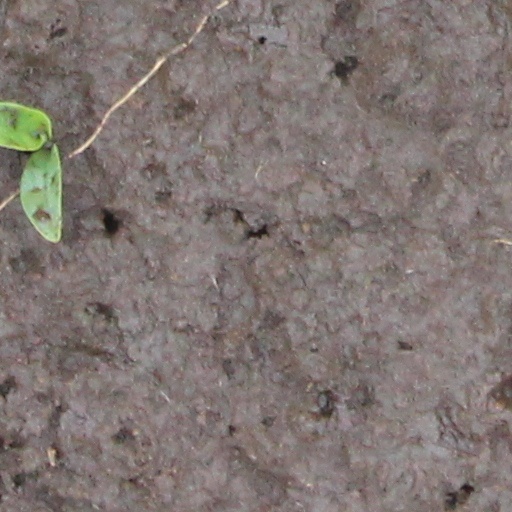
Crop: wheat